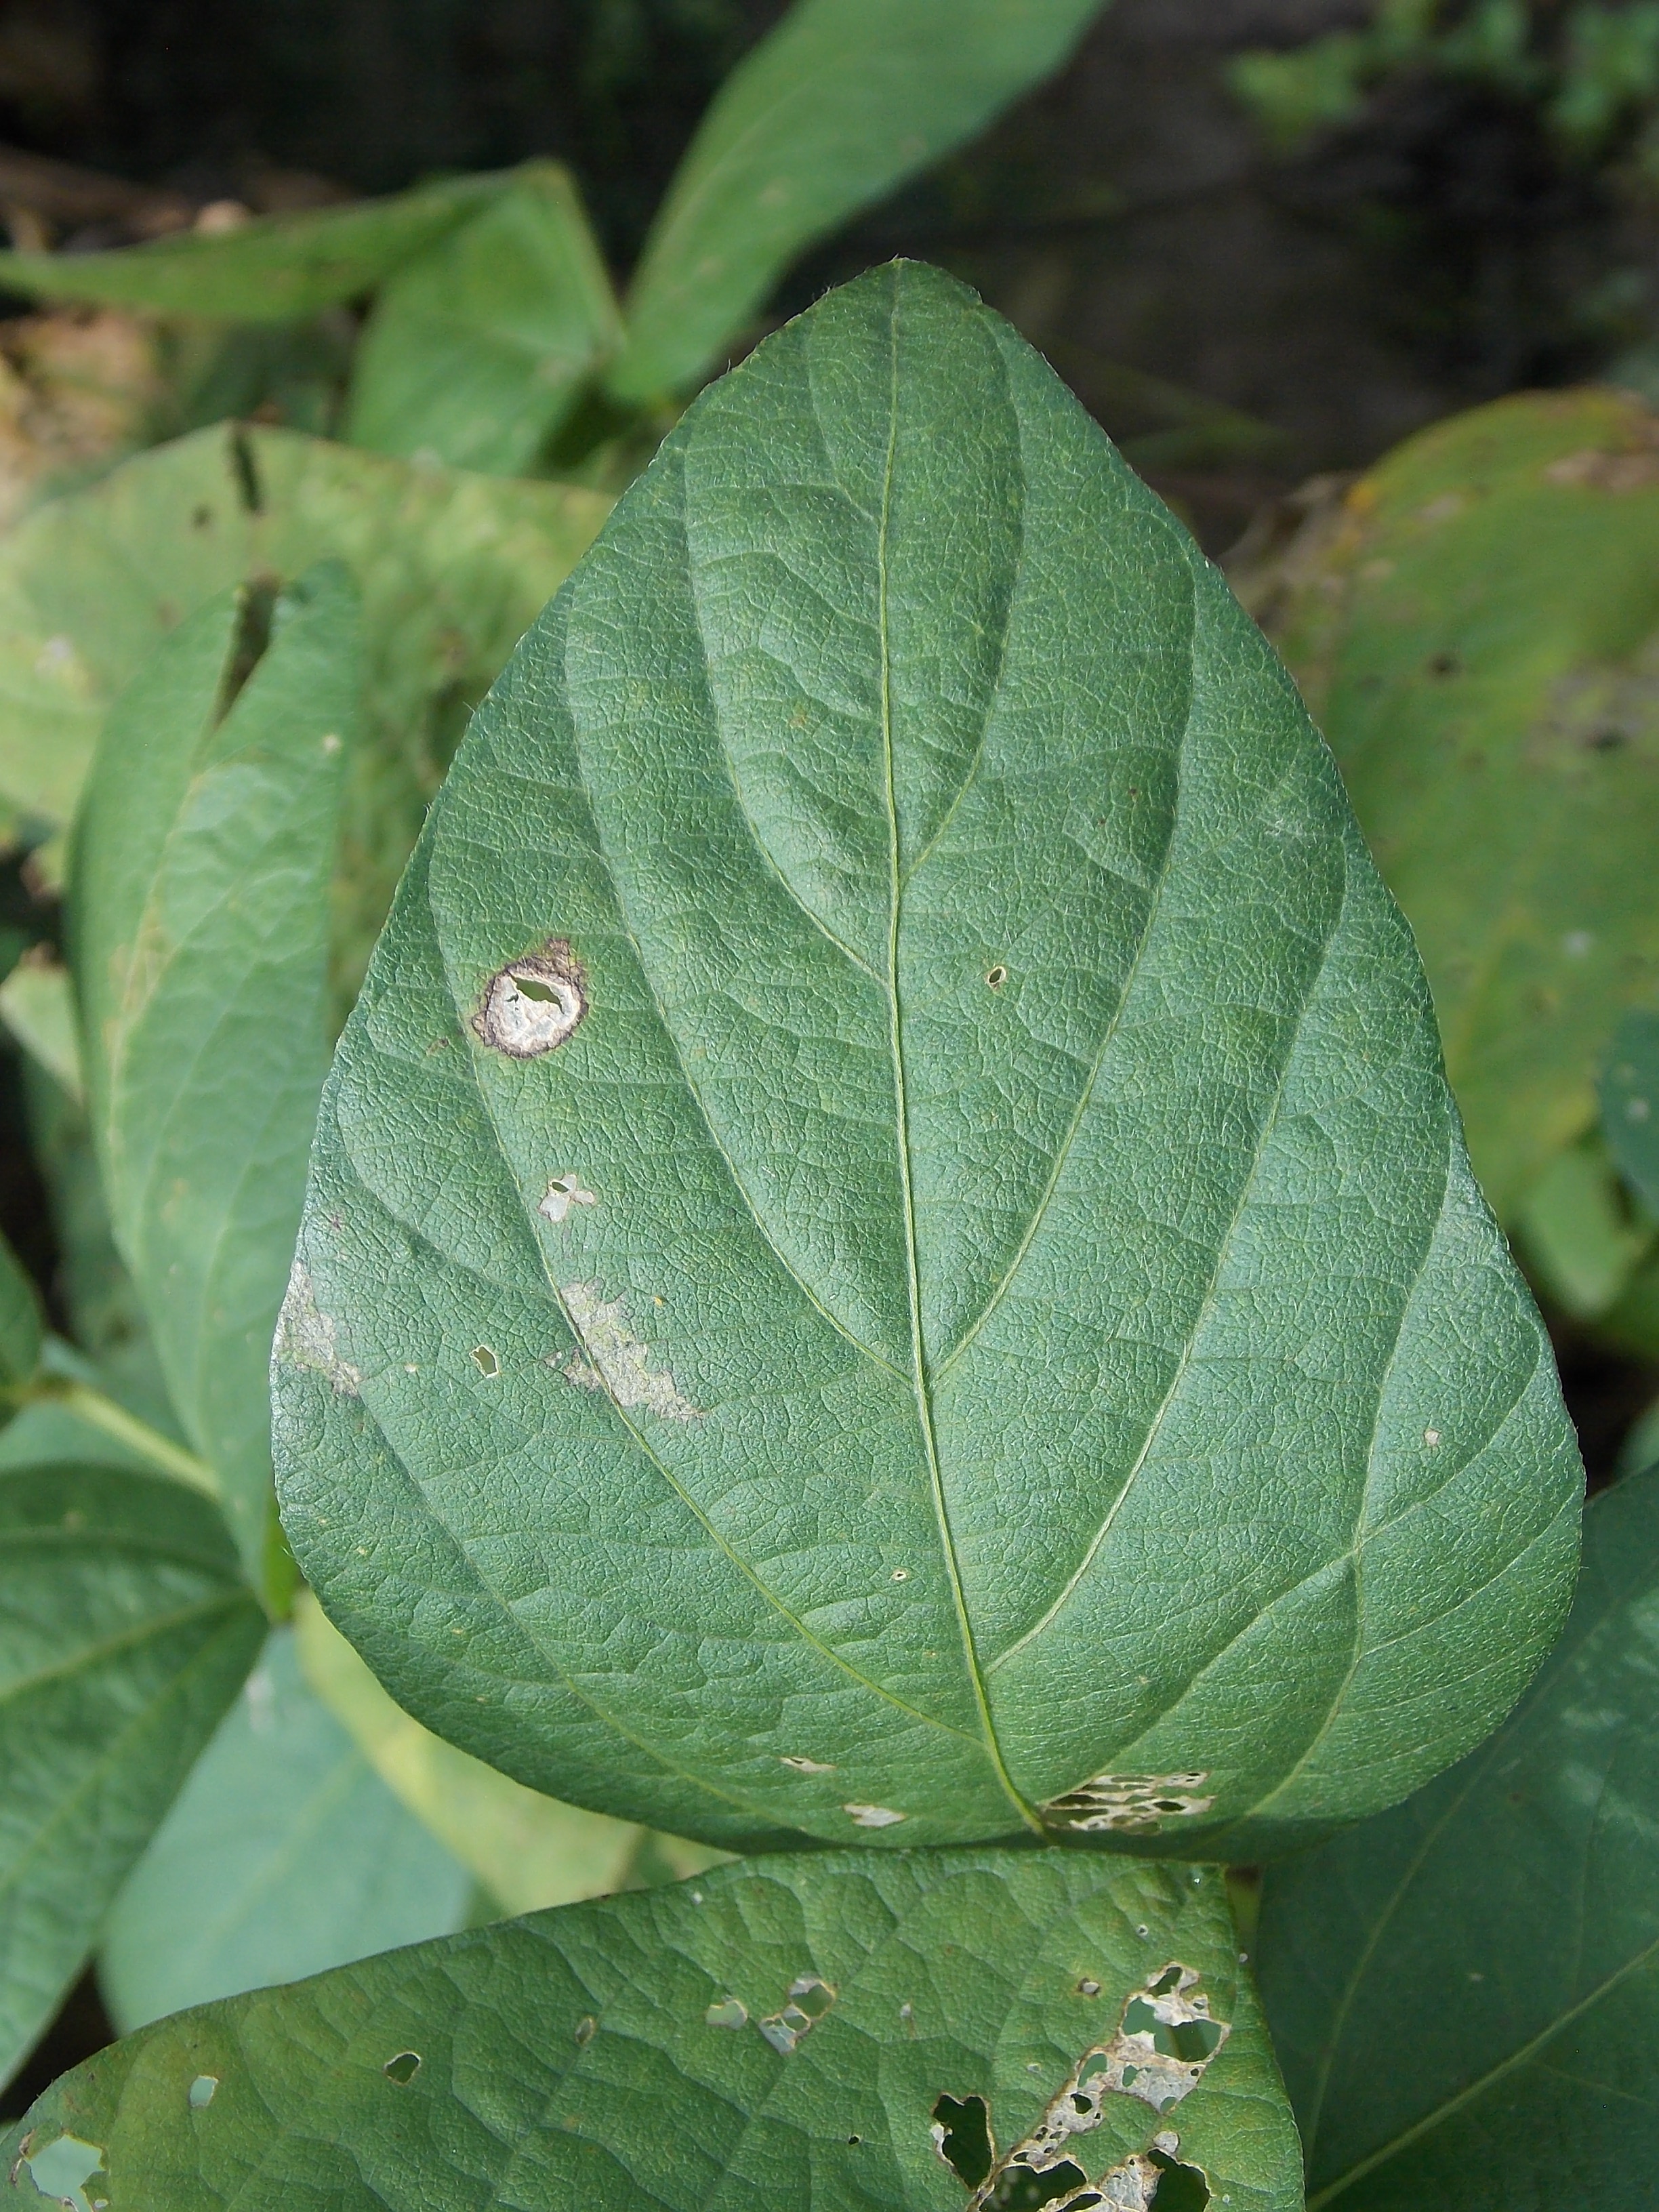
Label: Disease